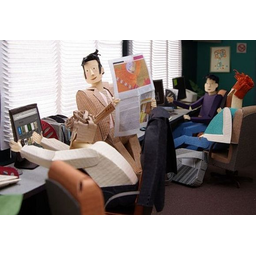
Label: paper